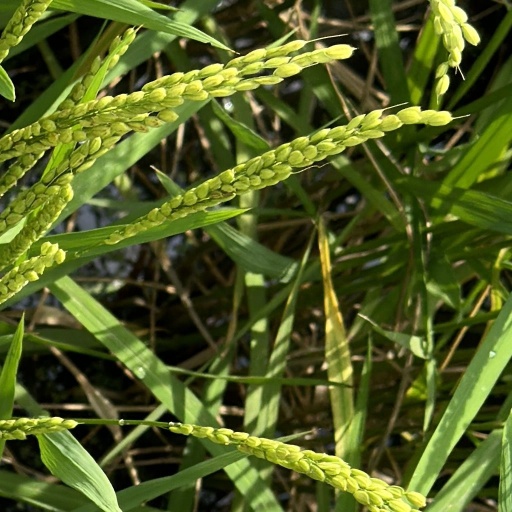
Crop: rice